Jonas Marz

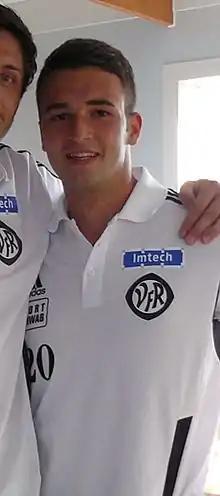
Jonas Marz

Jonas Marz (born 13 May 1989) is a German footballer who plays for KSV Hessen Kassel.